Kwame Dawes

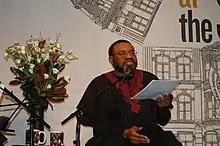
Dawes at a reading in 2010.

Kwame Dawes was born in Ghana in 1962 to Sophia and Neville Dawes, and in 1971 the family moved to Kingston, Jamaica, when Neville Dawes became deputy director of the Institute of Jamaica. Growing up in Jamaica, Kwame Dawes attended Jamaica College and the University of the West Indies at Mona, where he received a BA degree in 1983. He studied and taught in New Brunswick, Canada, on a Commonwealth Scholarship. In 1992, he earned a PhD in Comparative Literature from the University of New Brunswick, where he was editor-in-chief of the student newspaper, "The Brunswickan".